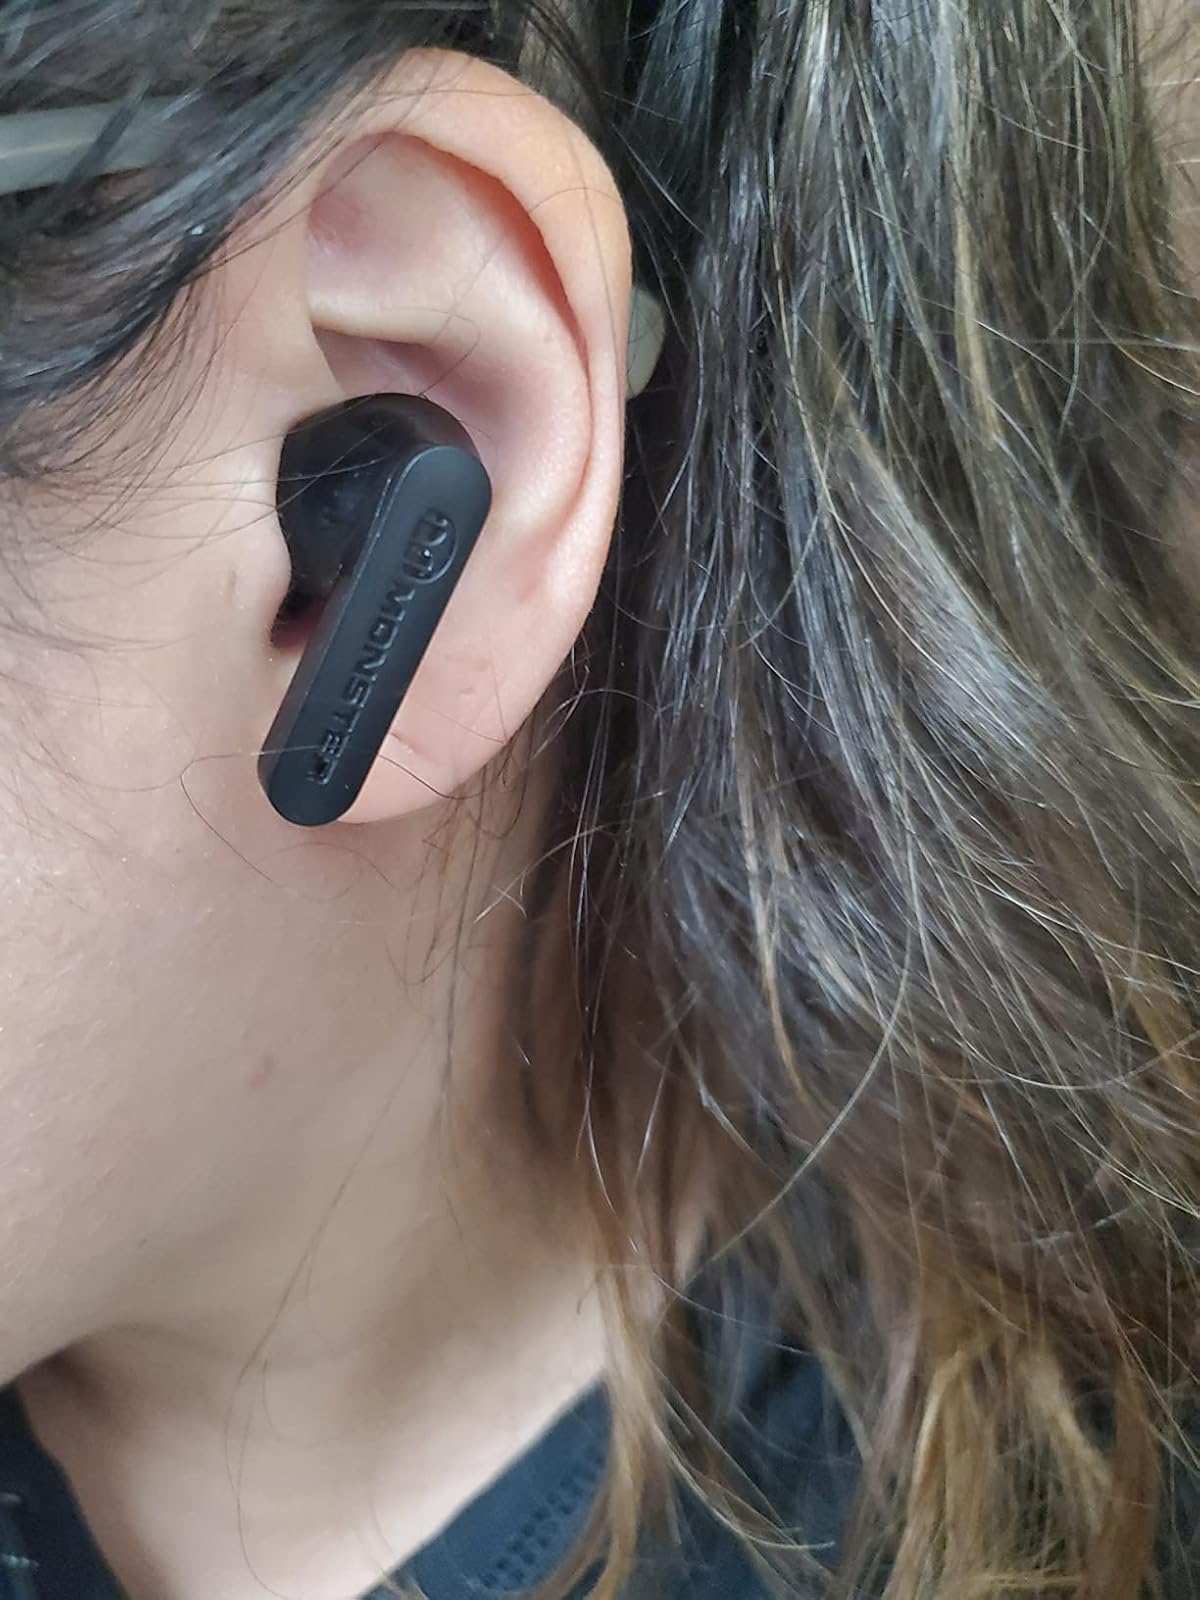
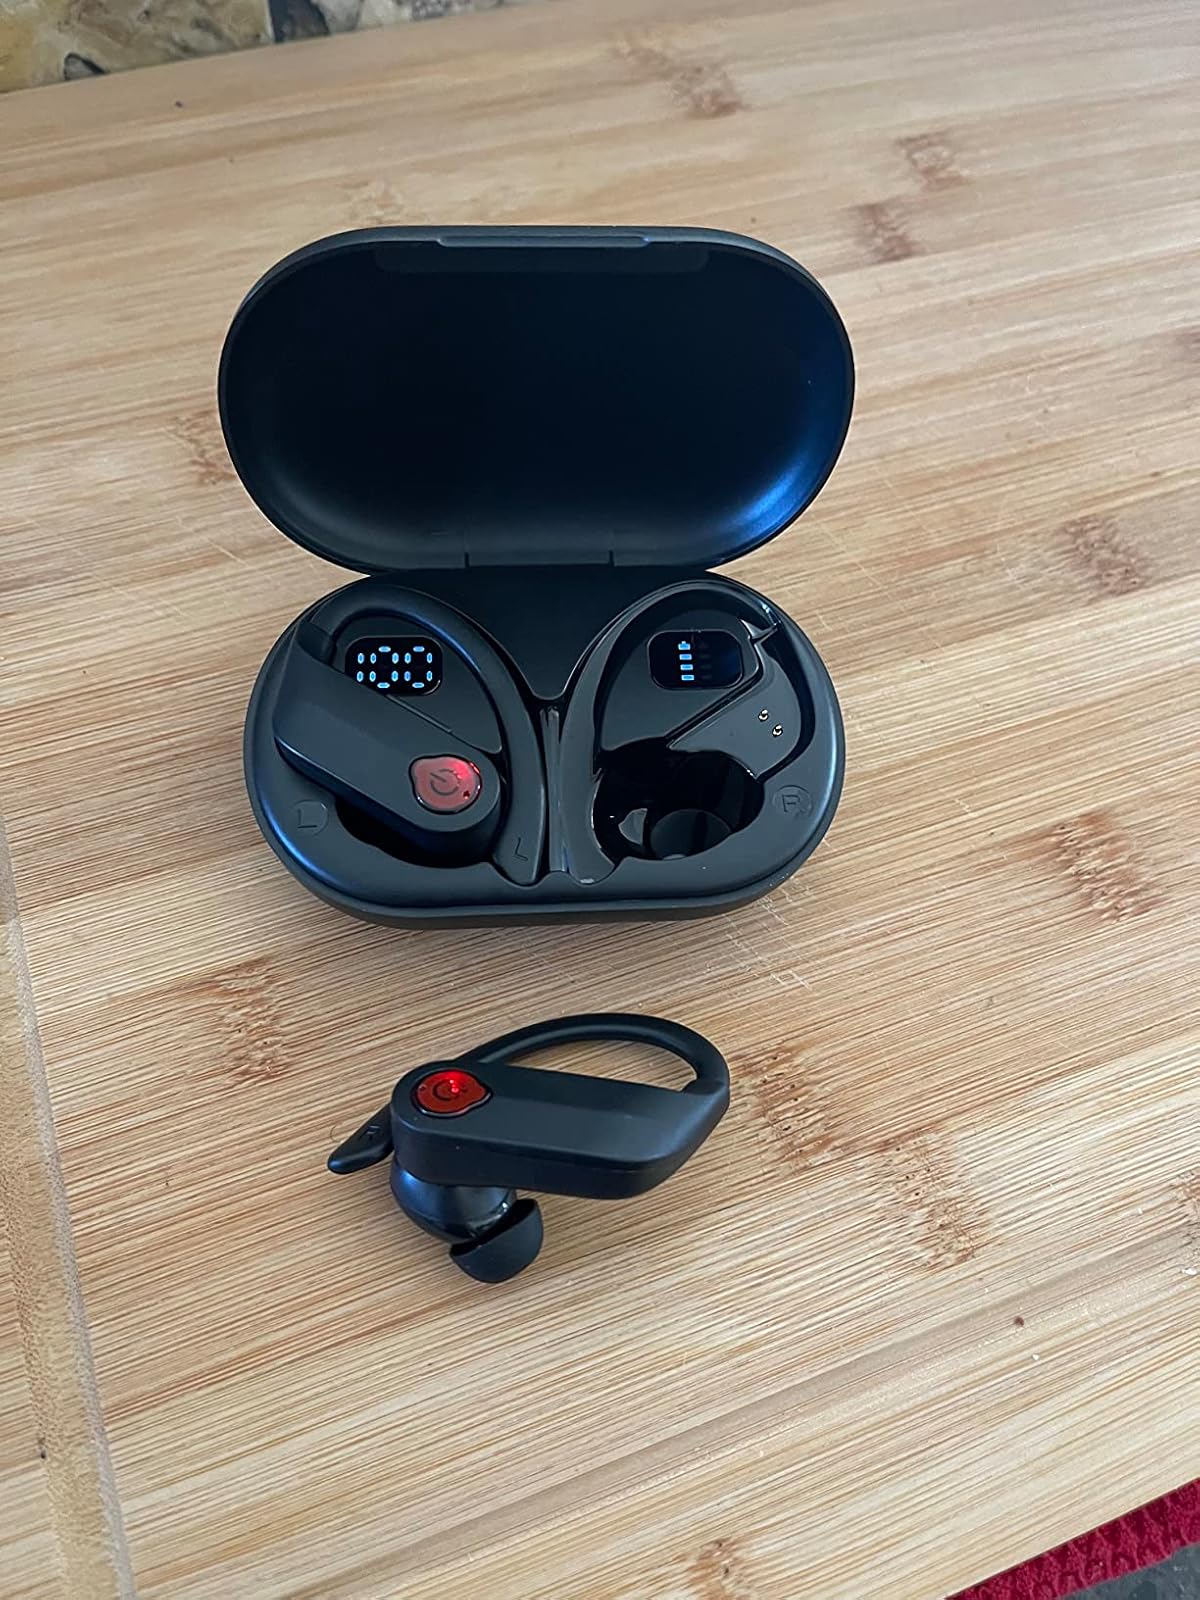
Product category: earbuds
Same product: no